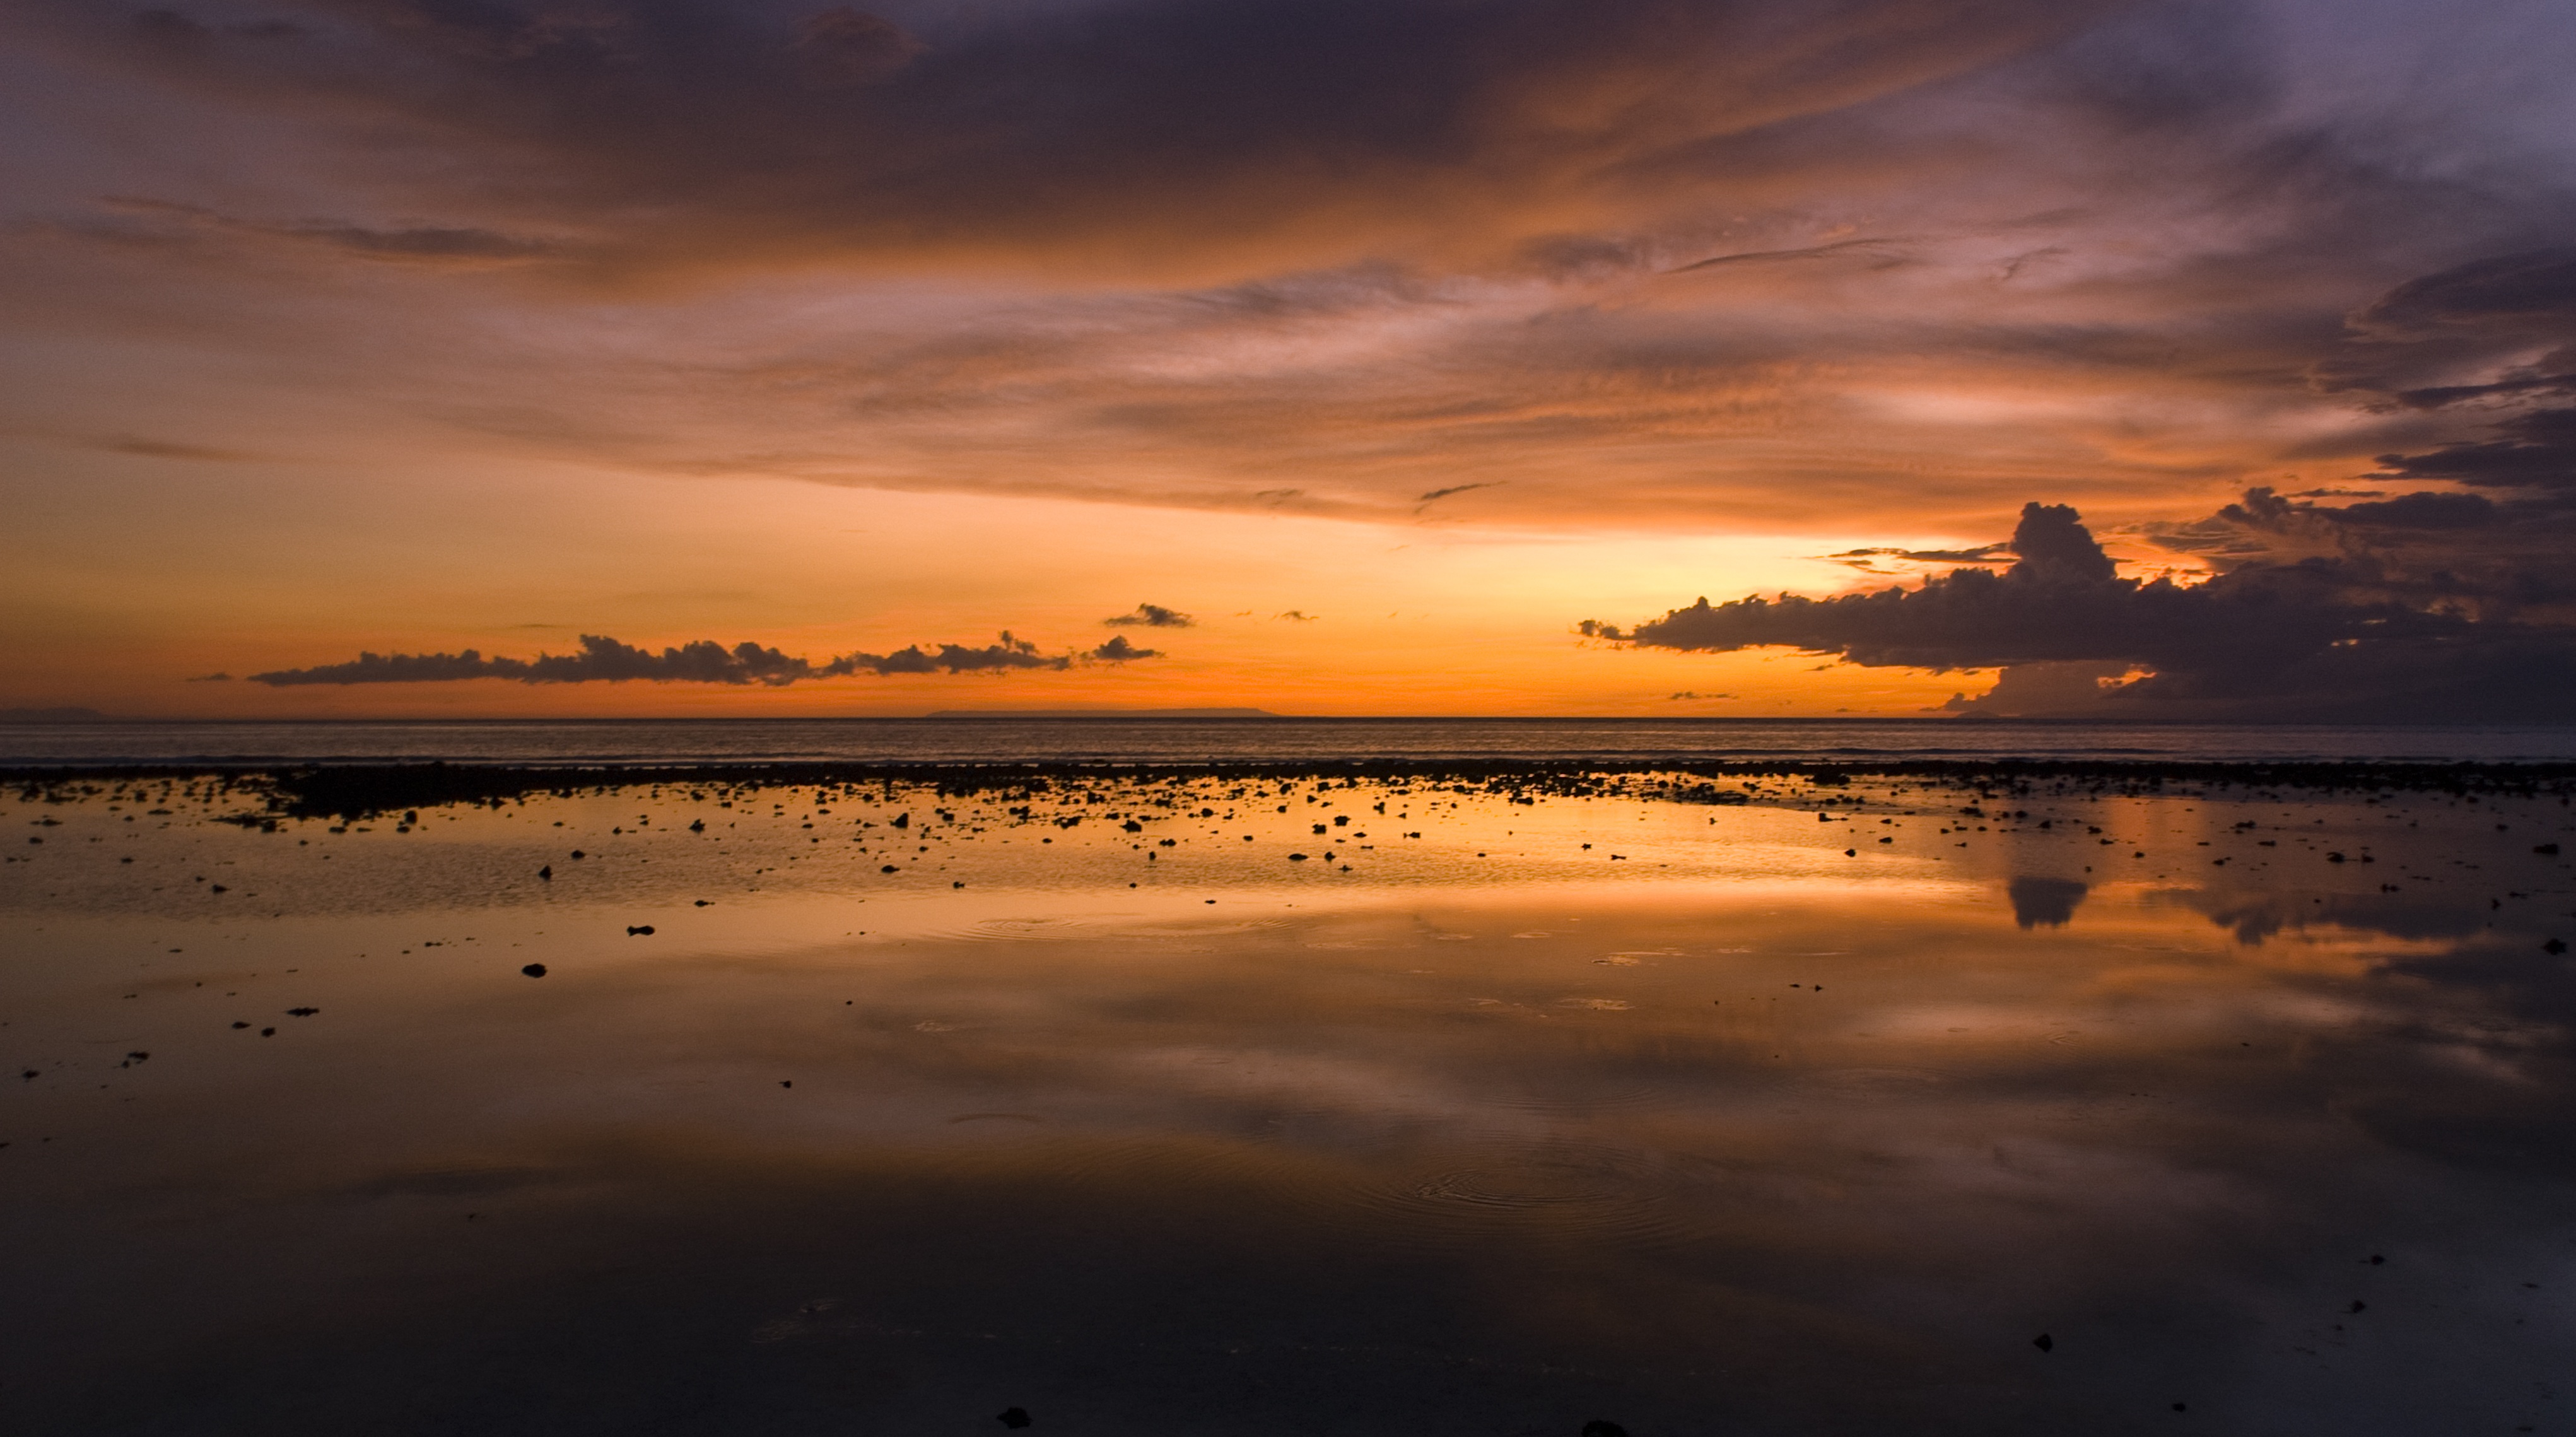
beach, landscape, sea, coast, nature, ocean, horizon, cloud, sky, sun, sunrise, sunset, sunlight, morning, shore, dawn, vacation, travel, dusk, evening, reflection, calm, clouds, pacific, afterglow, beach sunset, sunset beach, red sky at morning